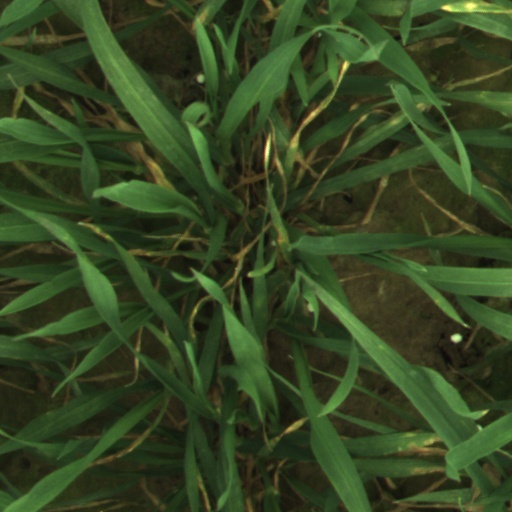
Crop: wheat